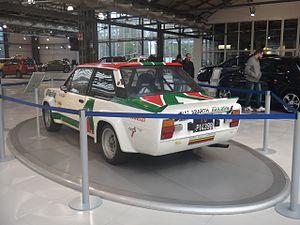
Le Rallye Sanremo 1979, disputé du 1ᵉʳ au 7 octobre 1979, est la soixante-douzième manche du championnat du monde des rallyes courue depuis 1973, et la neuvième manche du championnat du monde des rallyes 1979.
Le Critérium du Québec 1977, disputé du 14 au 18 septembre 1977, est la quarante-neuvième manche du championnat du monde des rallyes courue depuis 1973, et la huitième manche du championnat du monde des rallyes 1977. C'est également la treizième des vingt épreuves de la Coupe FIA 1977 des pilotes de rallye, nouvellement créée.
Le Rallye Monte-Carlo 1978, disputé du 21 au 28 janvier 1978, est la cinquante-troisième manche du championnat du monde des rallyes courue depuis 1973, et la première manche du championnat du monde des rallyes 1978. C'est également la première des dix-neuf épreuves de la Coupe FIA 1978 des pilotes de rallye, créée l'année précédente.
Le Rallye de l'Acropole 1979, disputé du 28 au 31 mai 1979, est la soixante-huitième manche du championnat du monde des rallyes courue depuis 1973, et la cinquième manche du championnat du monde des rallyes 1979.
Le Rallye des 1000 lacs 1978, disputé du 25 au 27 août 1978, est la cinquante-huitième manche du championnat du monde des rallyes courue depuis 1973, et la sixième manche du championnat du monde des rallyes 1978. C'est également la neuvième des dix-neuf épreuves de la Coupe FIA 1978 des pilotes de rallye, créée l'année précédente.
Le Tour de Corse 1978, disputé du 4 au 5 novembre 1978, est la soixante-deuxième manche du championnat du monde des rallyes courue depuis 1973, et la dixième manche du championnat du monde des rallyes 1978. C'est également la dix-huitième des dix-neuf épreuves de la Coupe FIA 1978 des pilotes de rallye, créée l'année précédente. L'épreuve fait aussi partie du championnat de France des rallyes.